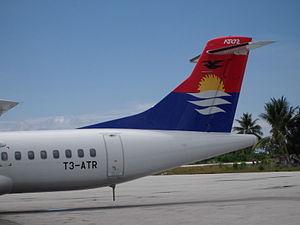
ATR-72 à Bonriki (Tarawa) en 2003. Photo prise sur l'aéroport de Bonriki fr:Tarawa-Sud, aux fr:Kiribati. Elle représente l'fr:ATR-72 de la compagnie fr:Air Kiribati pendant la seule année où il a été en service. On peut apercevoir la quille de queue, amovible, placée au sol pour empêcher tout basculement de l’avion pendant le chagement/déchargement.
Air Kiribati est la compagnie aérienne nationale des Kiribati.